Hayme Hatun

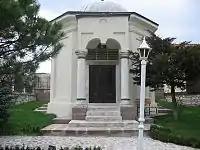
Closer view of the mausoleum of Hayma Ana

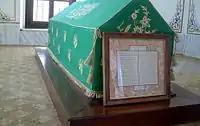
Tomb of Hayma Ana

Hayma Ana's last resting place is at Çarşamba, a village near Domaniç, in a pasture area, close to a route connecting the lowlands east of Bursa with Tavşanlı. In 1892 Abdul Hamid II saw the recovery of the tomb of Hayme Ana.